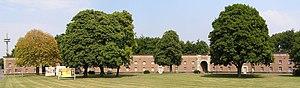
Wesel est une ville hanséate allemande située au bord du cours inférieur du Rhin se trouve à la limite nord-ouest de la région de la Ruhr en Rhénanie-du-Nord-Westphalie. C'est une commune autonome et le chef-lieu de l'arrondissement de Wesel du district de Düsseldorf ; elle est membre de la Hanse, de l'Eurorégion Rhin-Waal et de l'association cycliste des villes et agglomérations de Rhénanie-du-Nord-Westphalie.